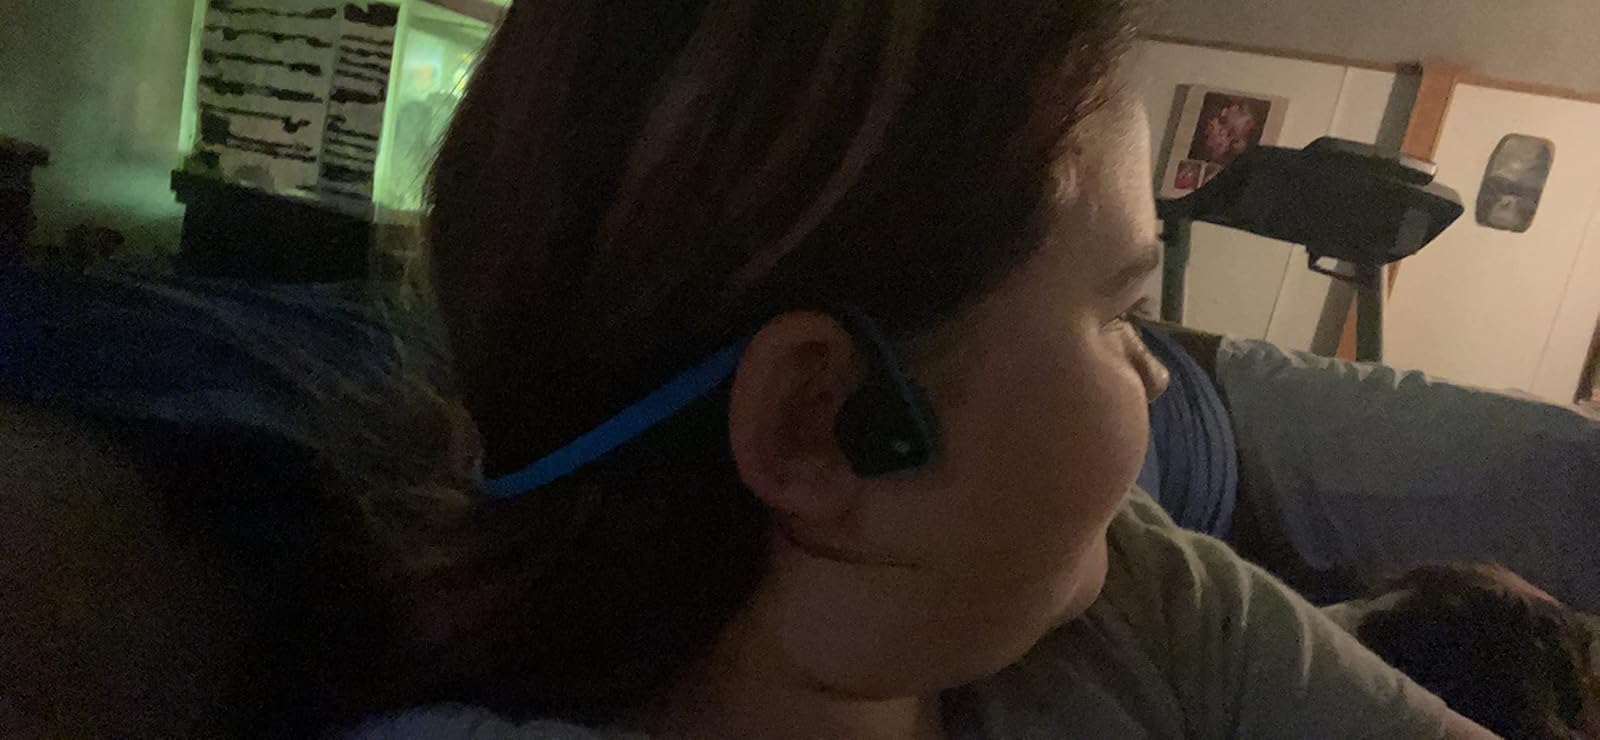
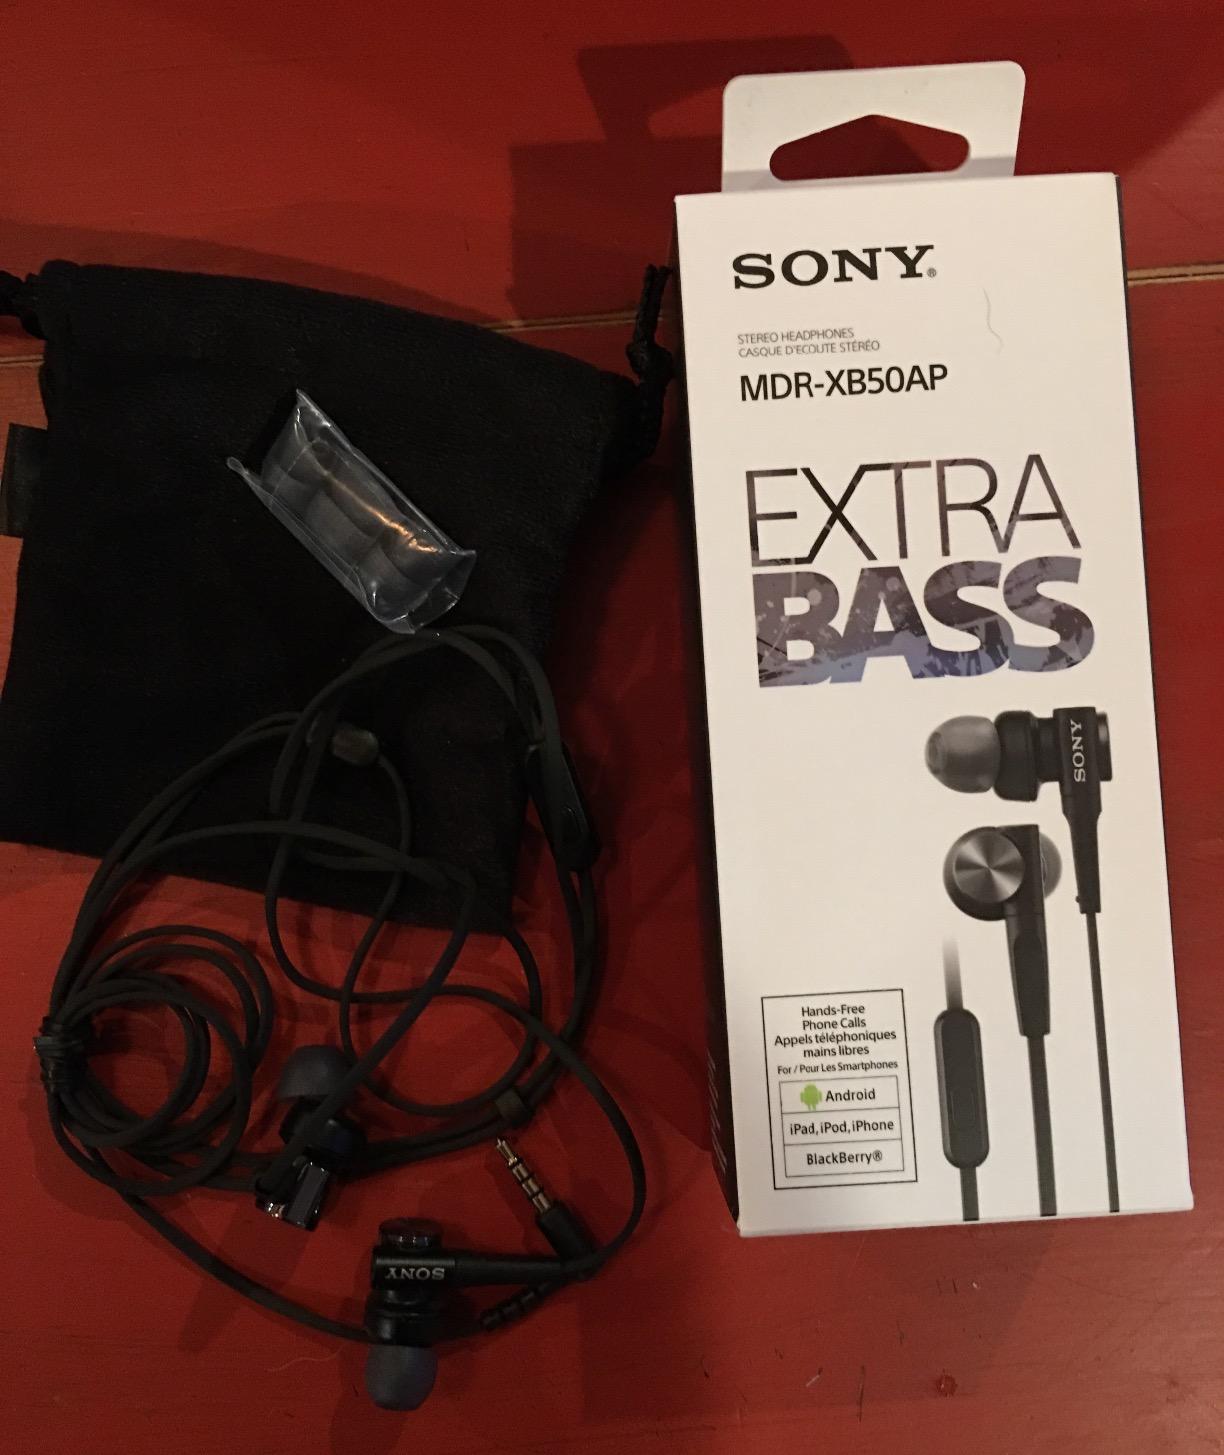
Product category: headphones
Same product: no